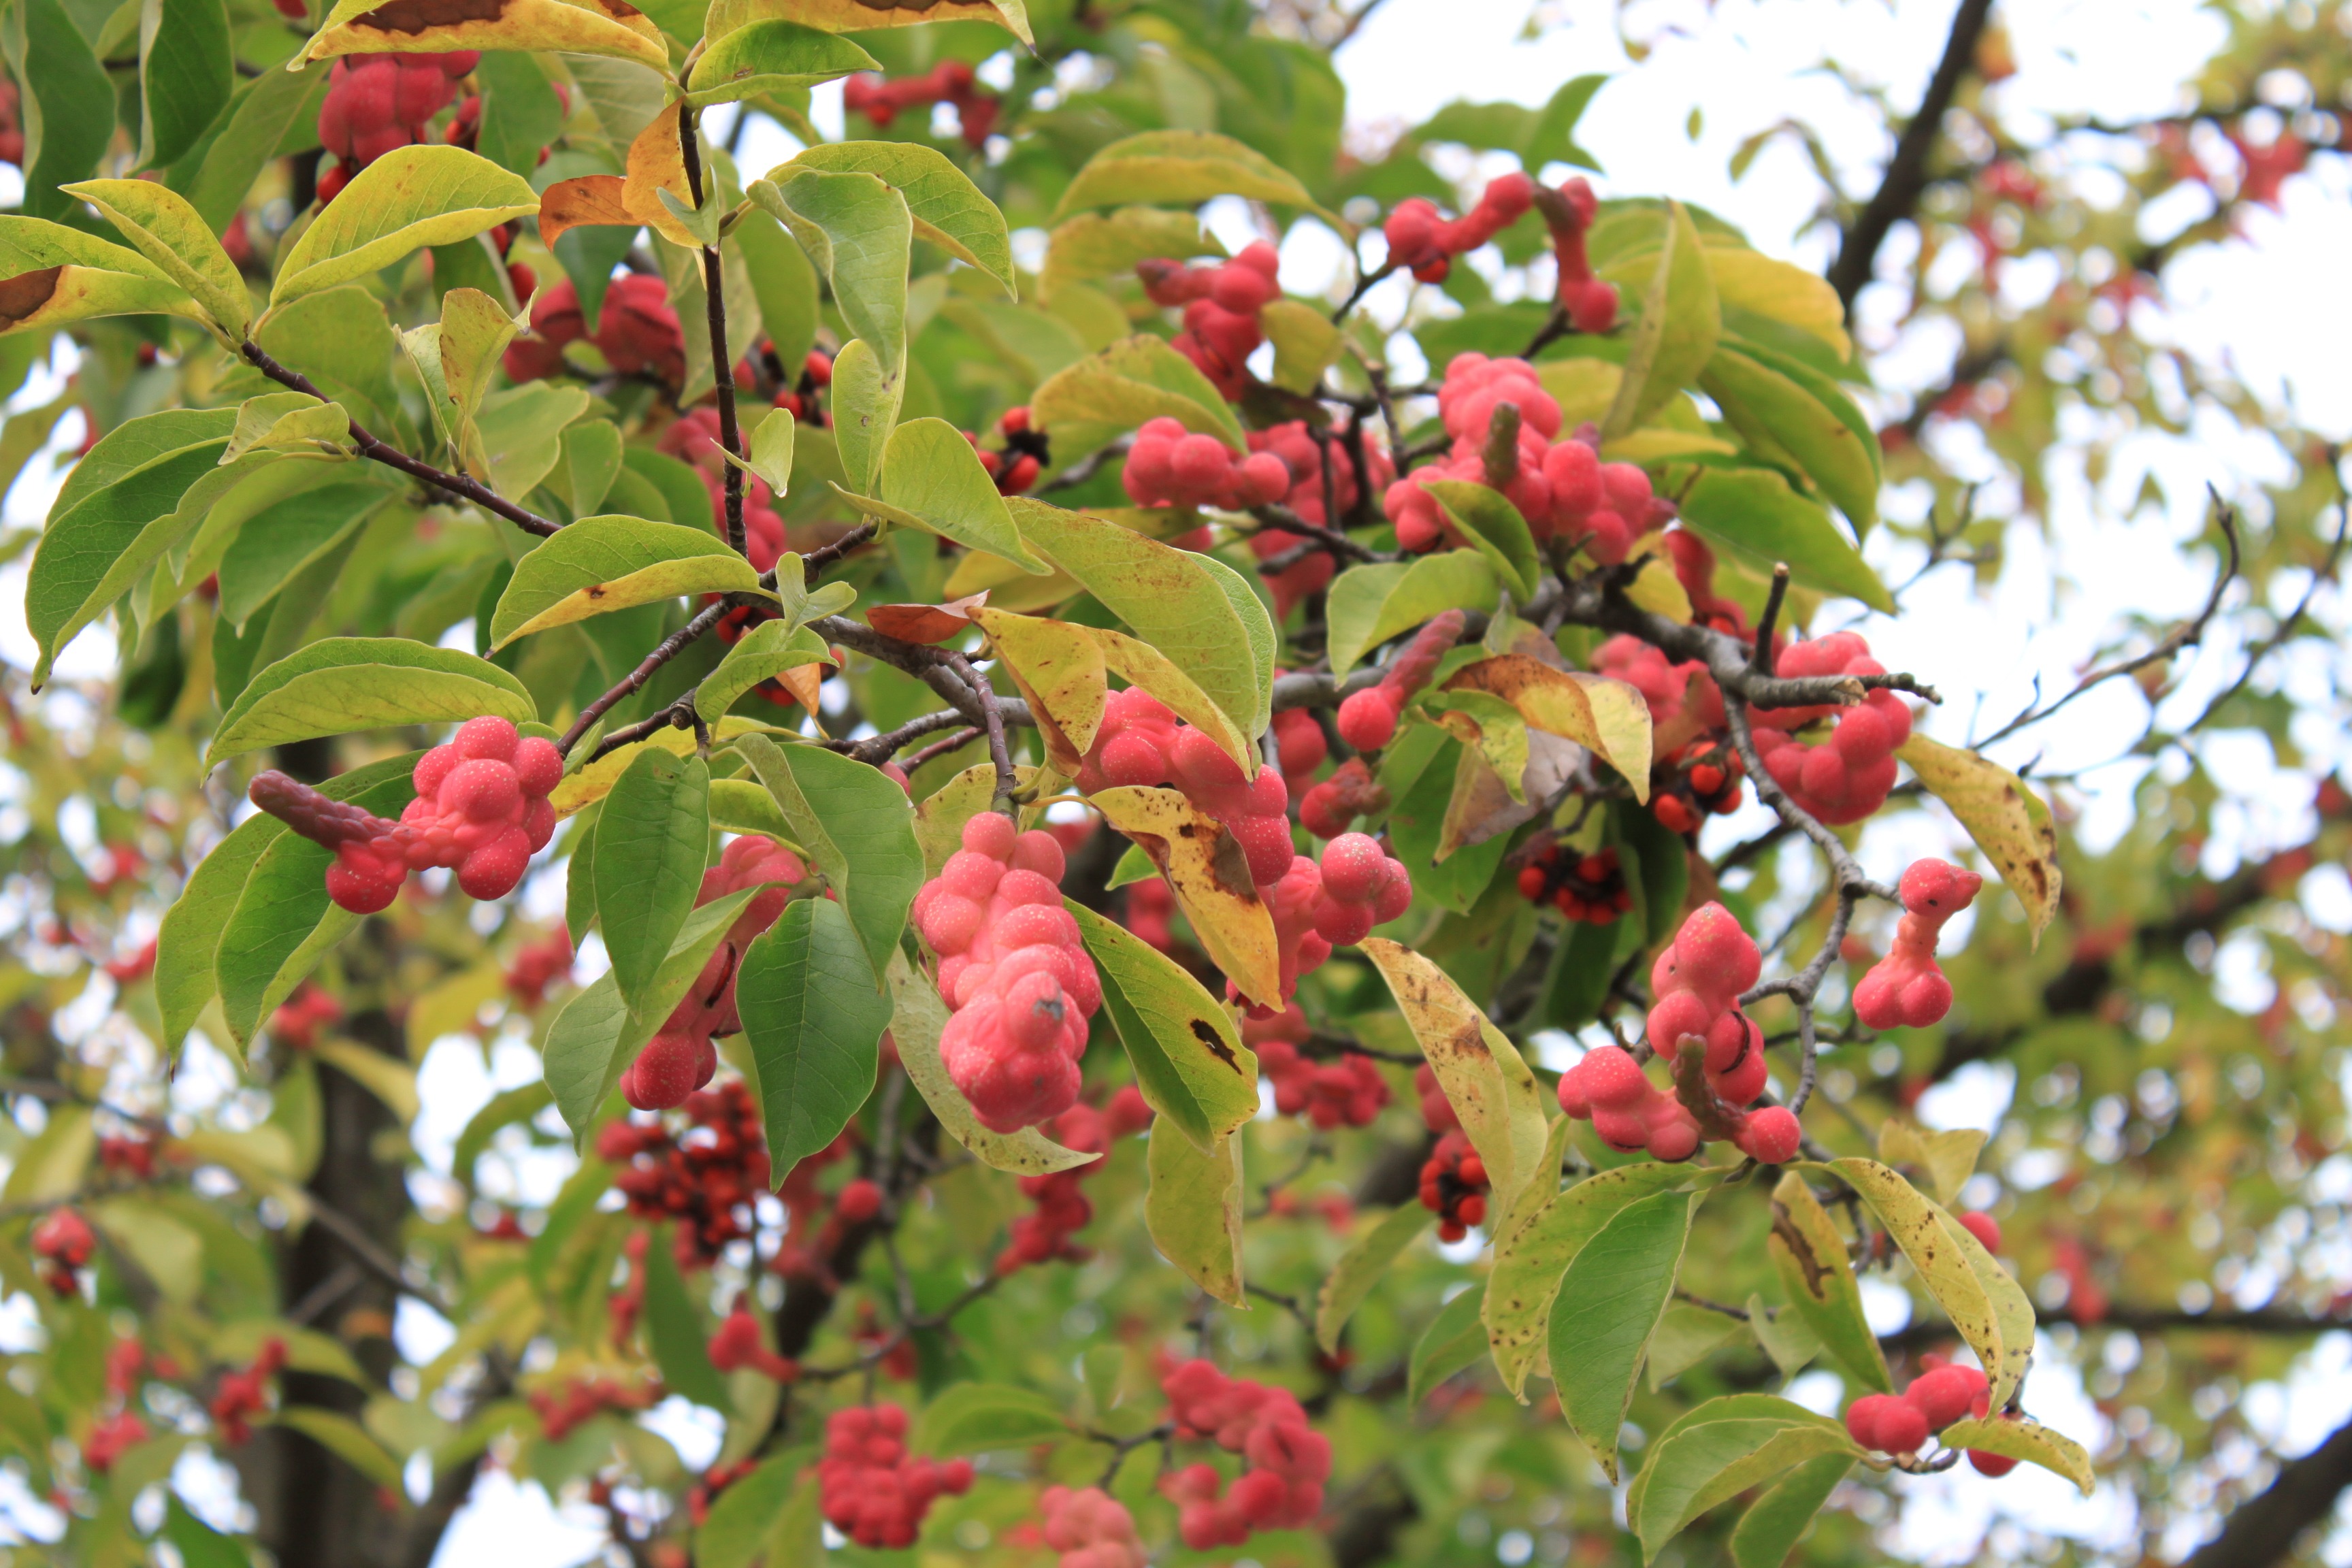
tree, branch, blossom, plant, fruit, berry, leaf, flower, ripe, food, green, red, produce, evergreen, flora, plants, trees, leaves, seeds, berries, shrub, branches, fruits, magnolia, hawthorn, flowering plant, acerola, malpighia, clusters, fruiting, woody plant, land plant